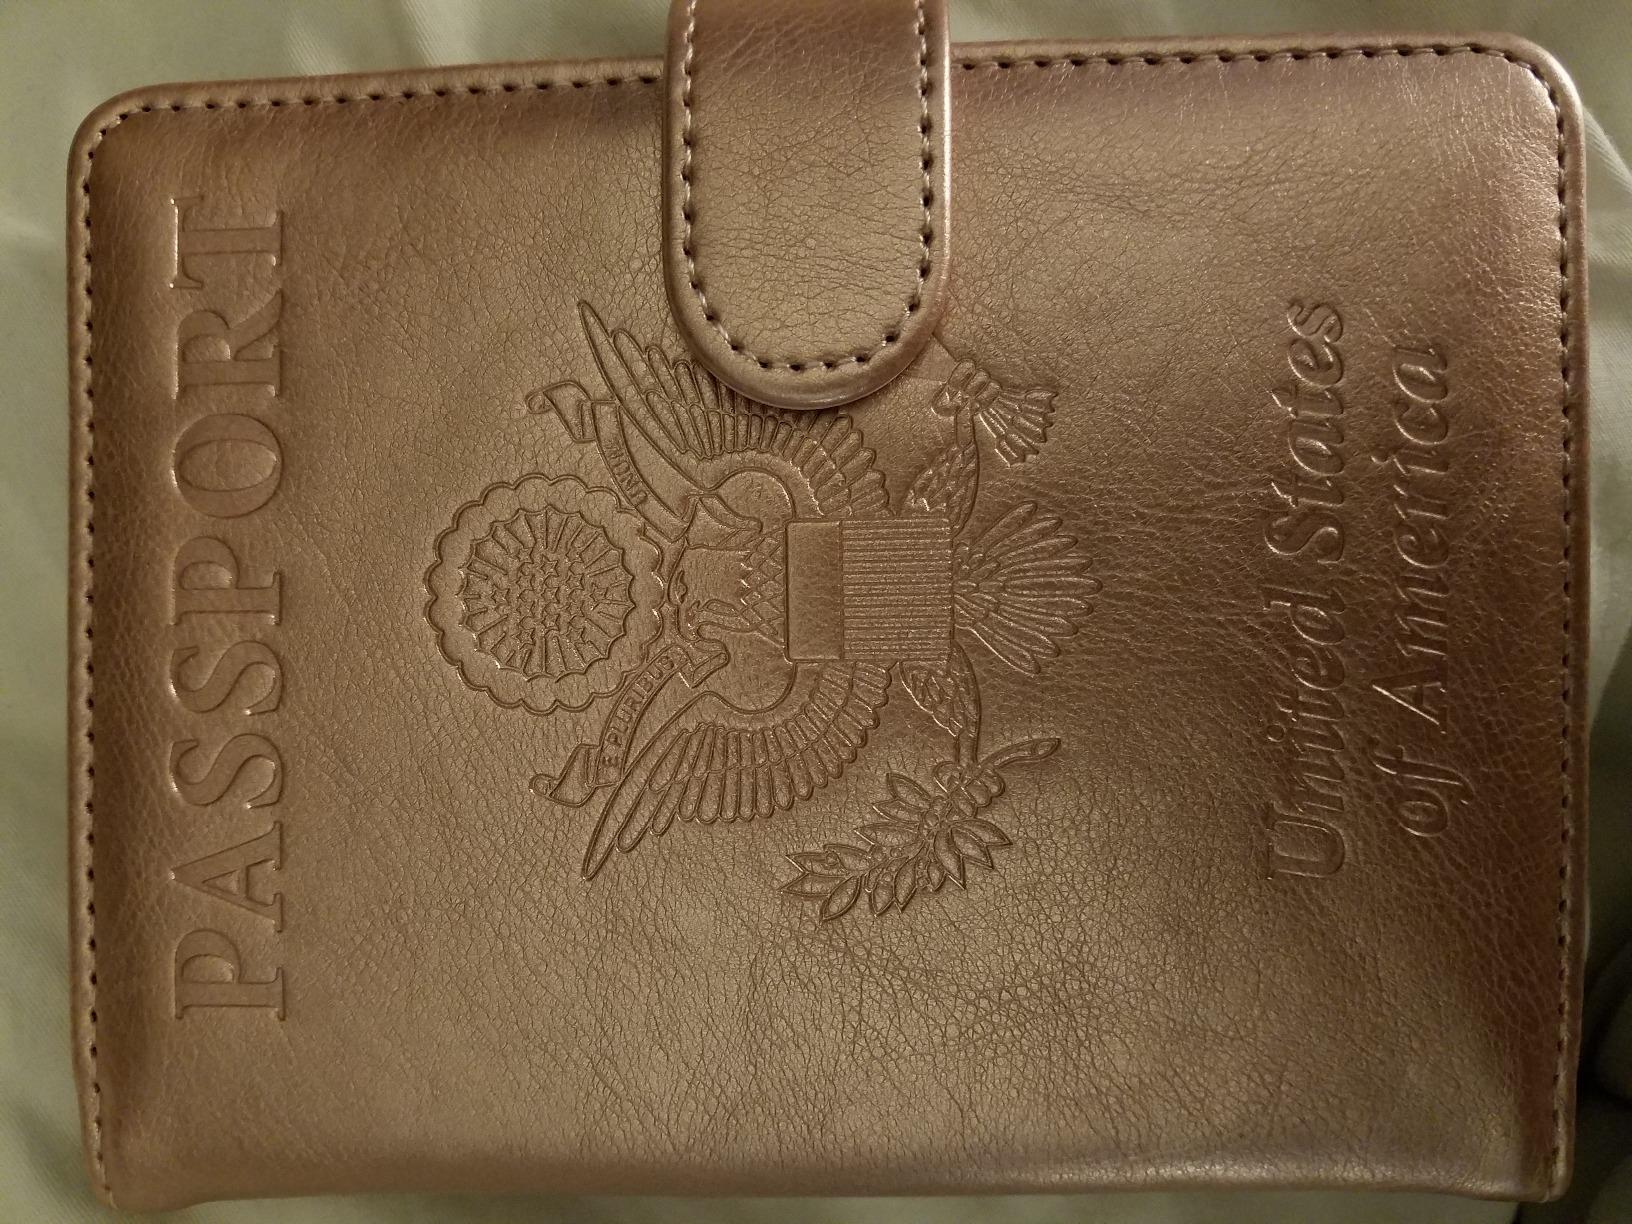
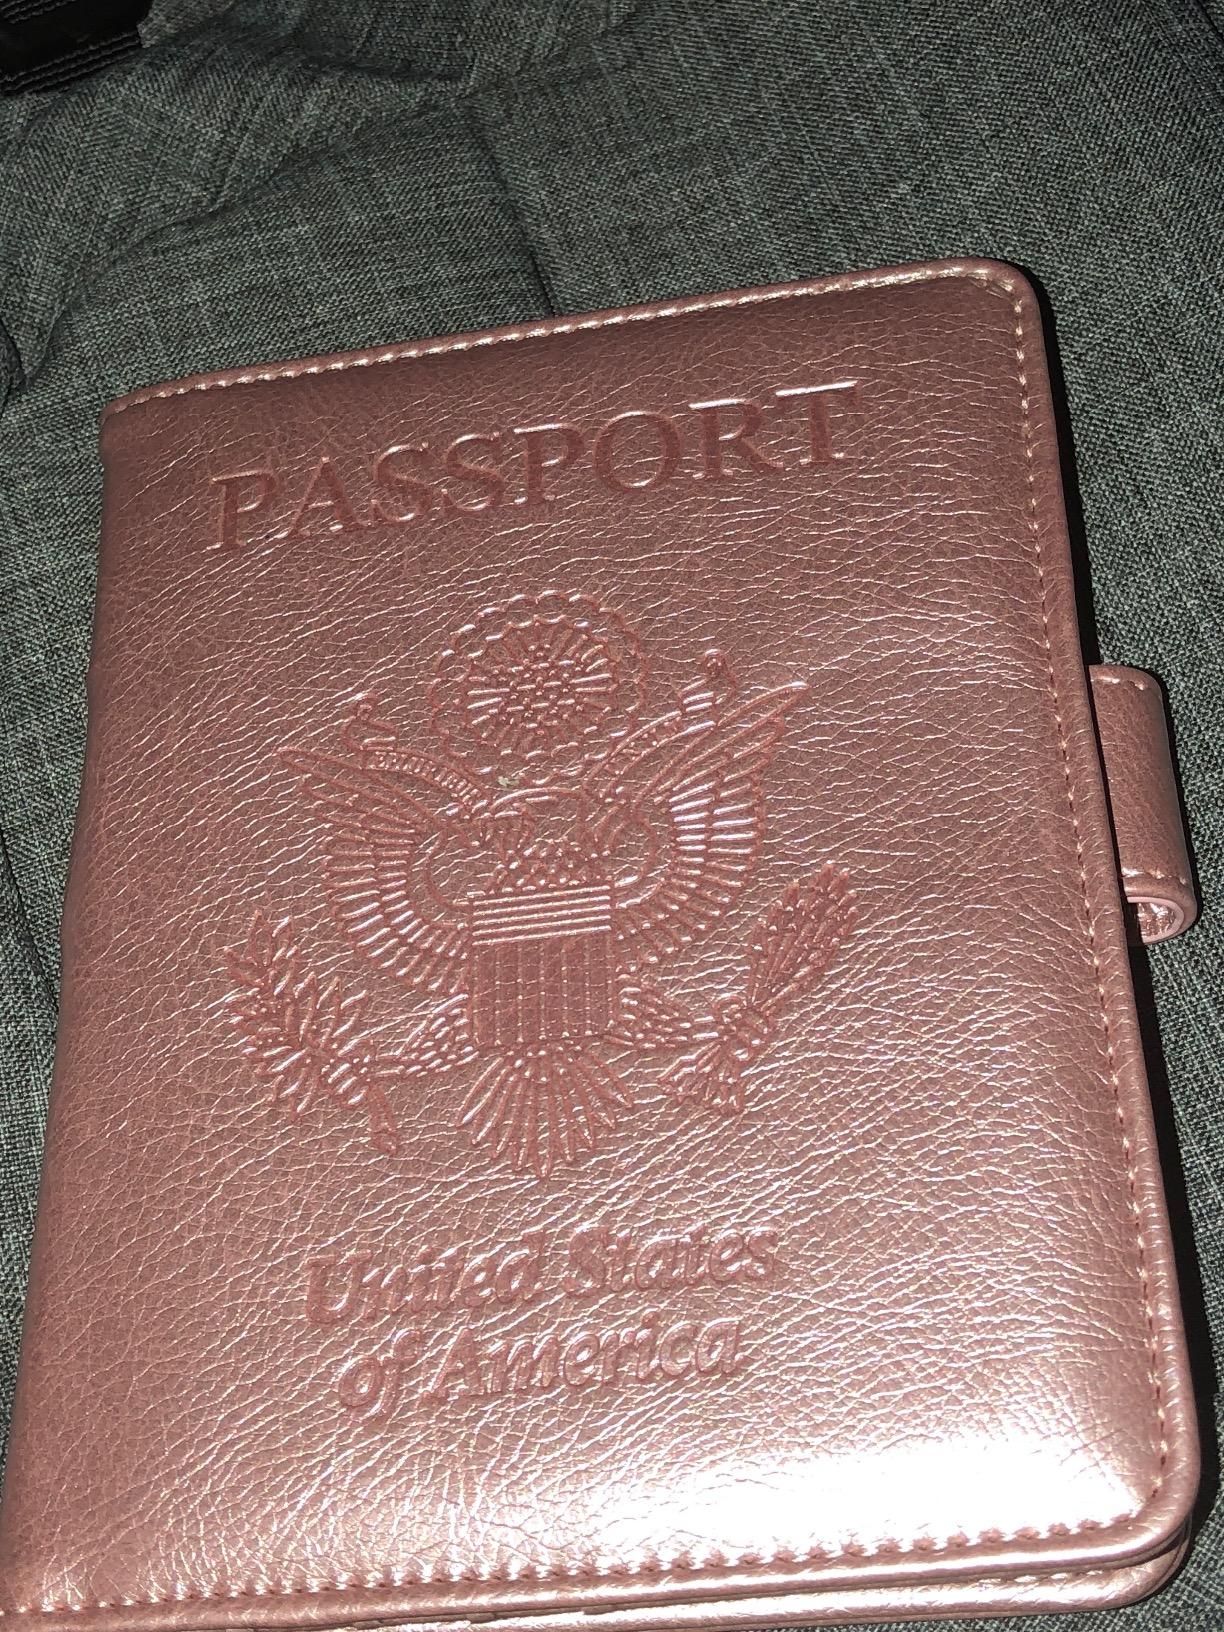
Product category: accessories_wallet
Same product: yes